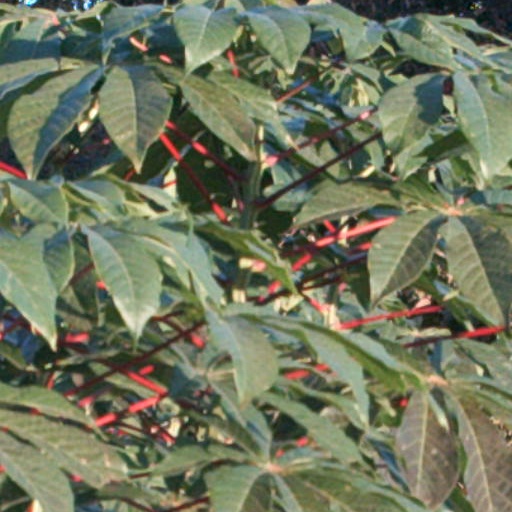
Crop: cassava